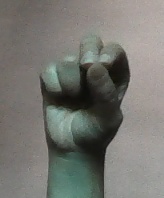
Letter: gaaf